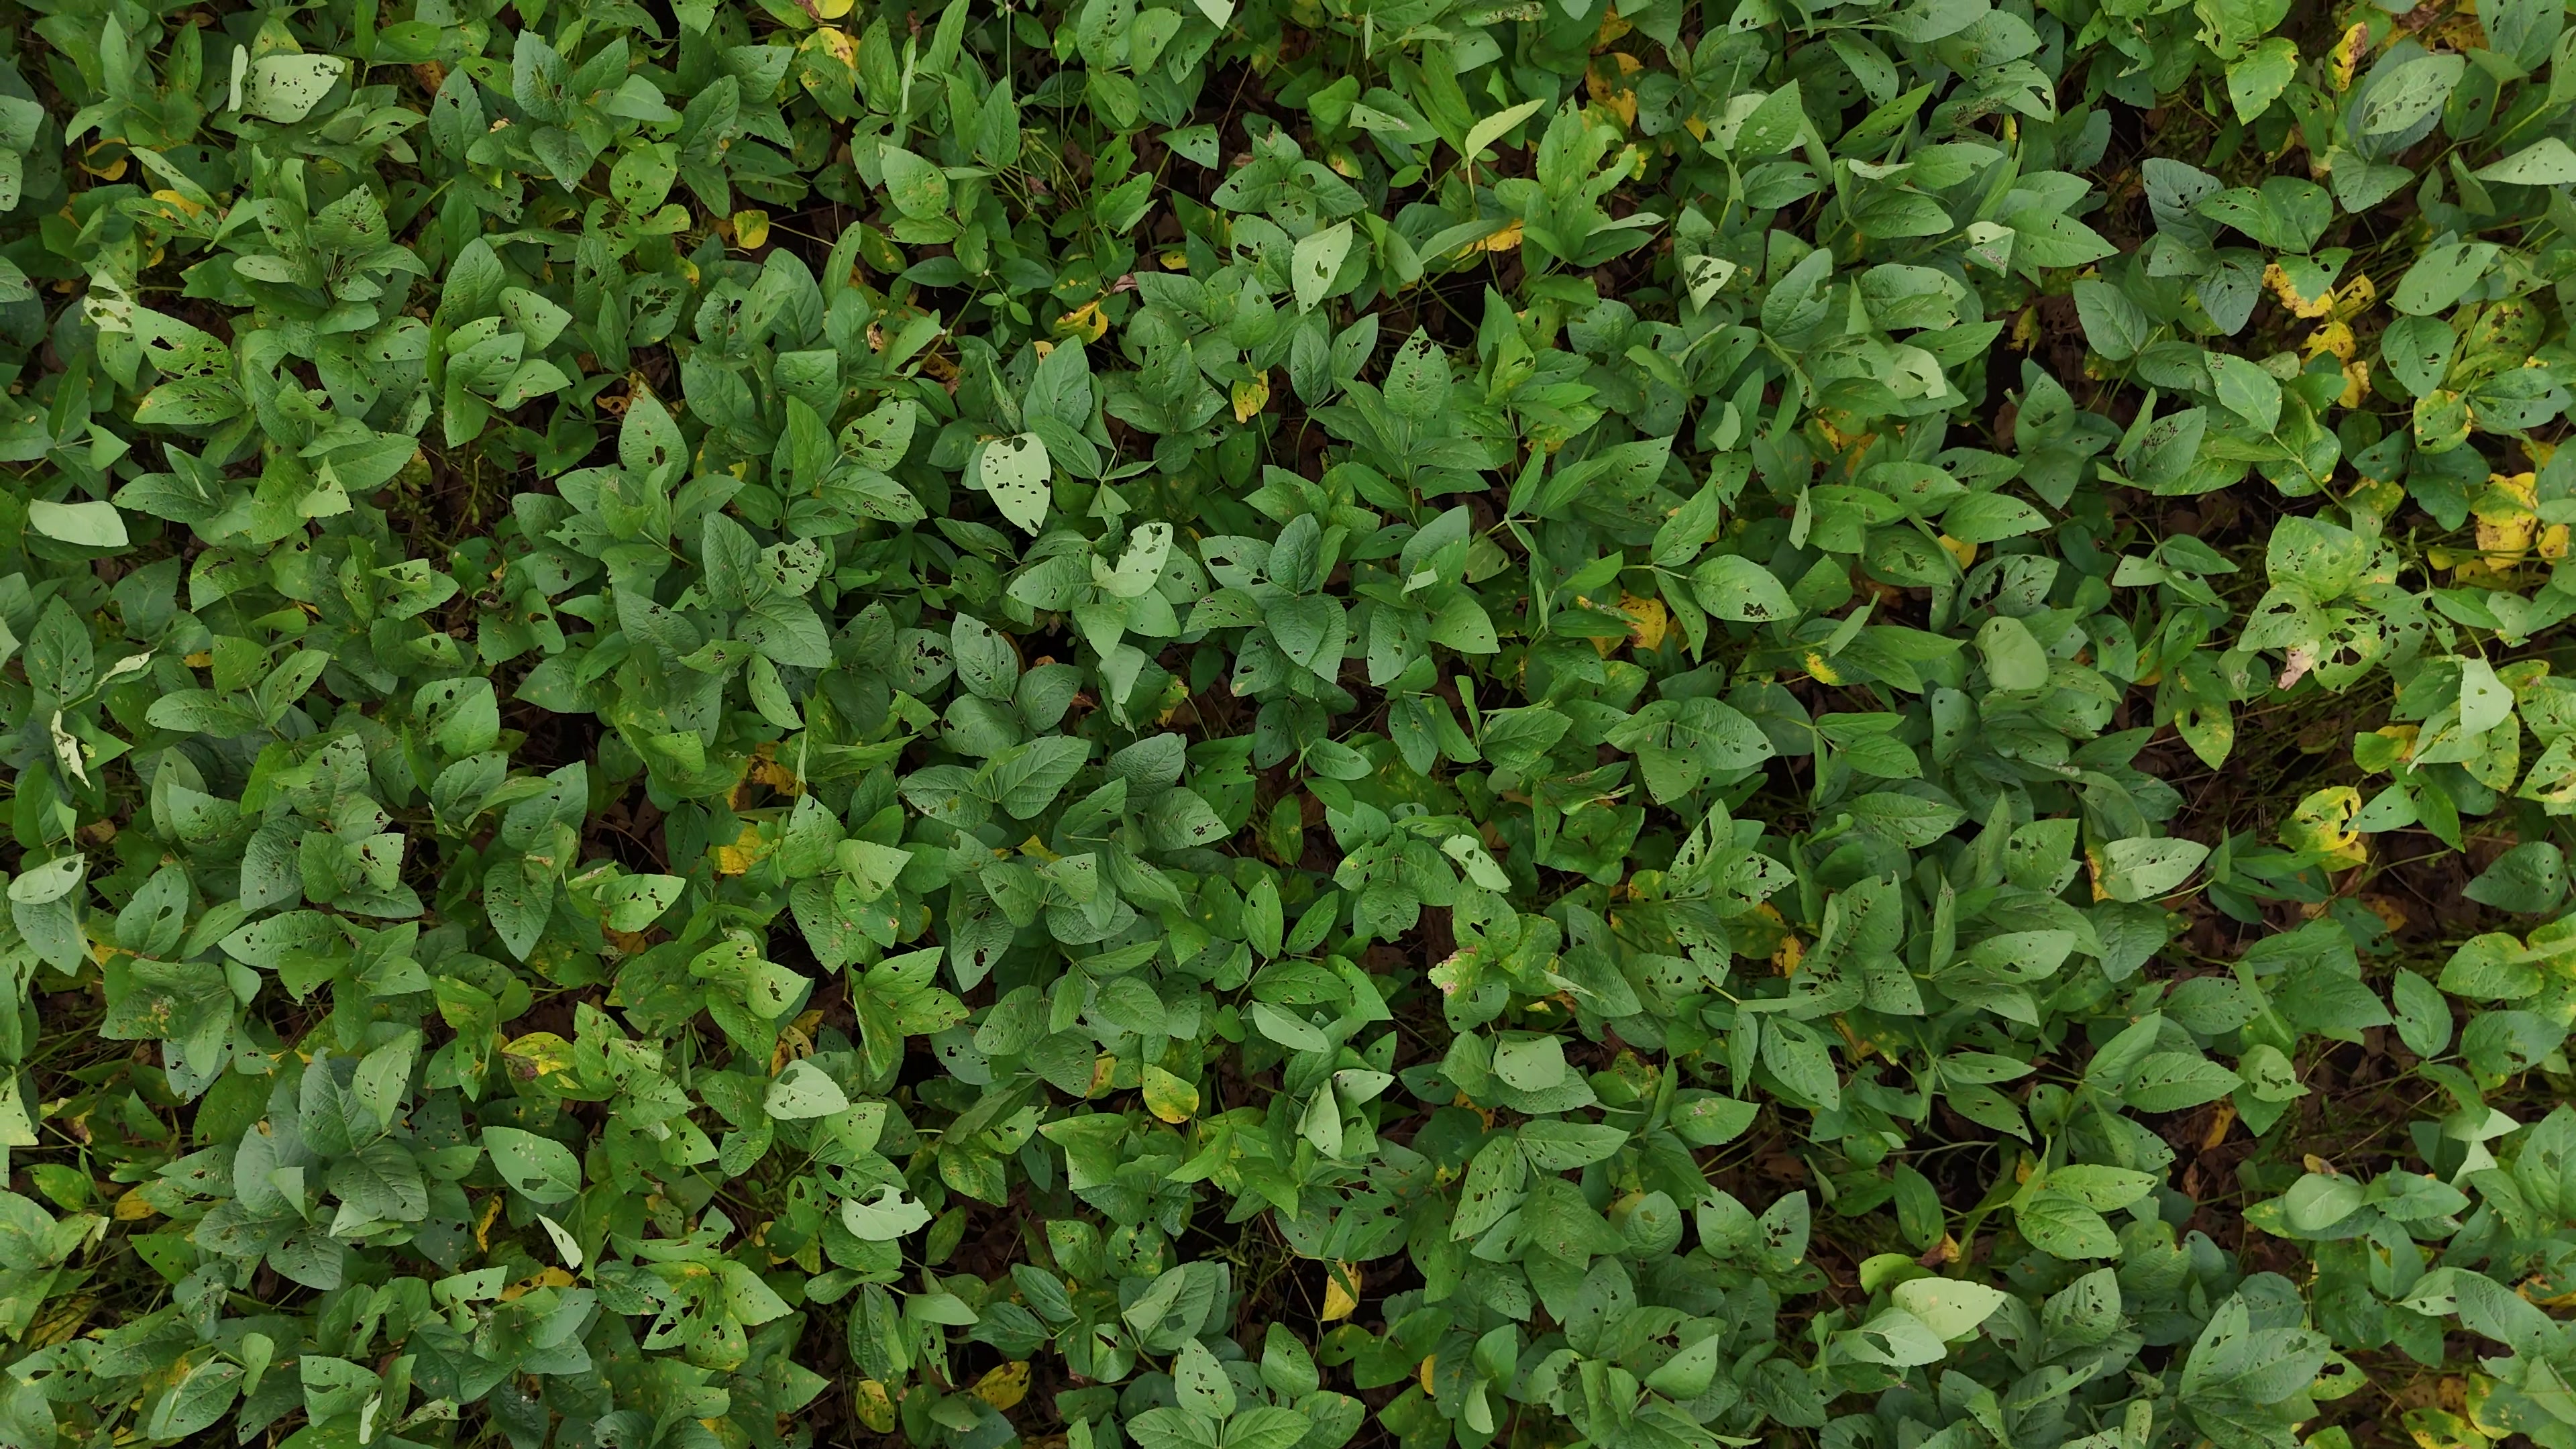
Label: Rust